Winston Churchill's Liberal Party years, 1904–1924

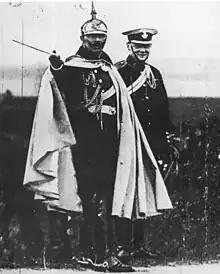
Churchill and German Kaiser Wilhelm II during a military manoeuvre near Breslau, Silesia, in 1906.

In the early 1900s, as an MP for the Conservative Party, Churchill had been growing dissatisfied with the Conservative Party's approach on several key issues. On 31 May 1904, as Parliament resumed following its Whitsun recess, he crossed the floor of the House of Commons, defecting from the Conservatives to sit as a member of the Liberal Party. His cousin Ivor Guest followed him. Suggested reasons for Churchill's changing sides have included the prospect of a ministerial post and salary, a desire to eliminate poverty, and concerns for the working class, but the immediately preceding events were the rift with the Conservative Party over trade tariffs. He may simply have been more sympathetic to the Liberals, despite being personally conservative and traditionalist; in 1962 he reportedly told another MP "I'm a Liberal. "Always have been"." As a Liberal, he continued to campaign for free trade.